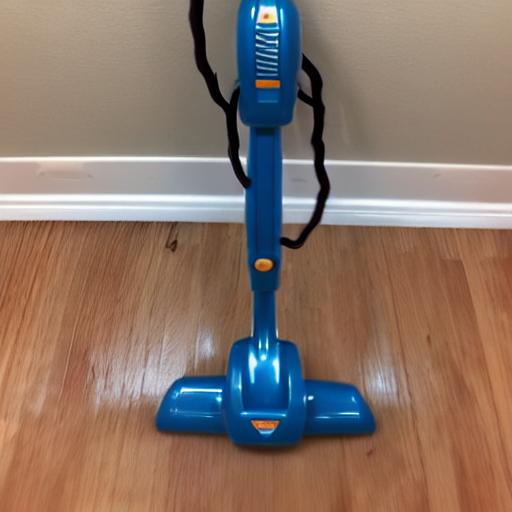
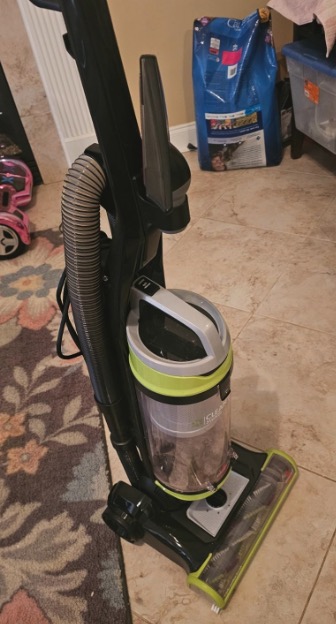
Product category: items_vacuum
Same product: no